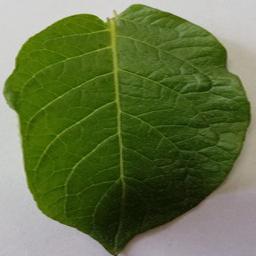
Label: Potato___Healthy